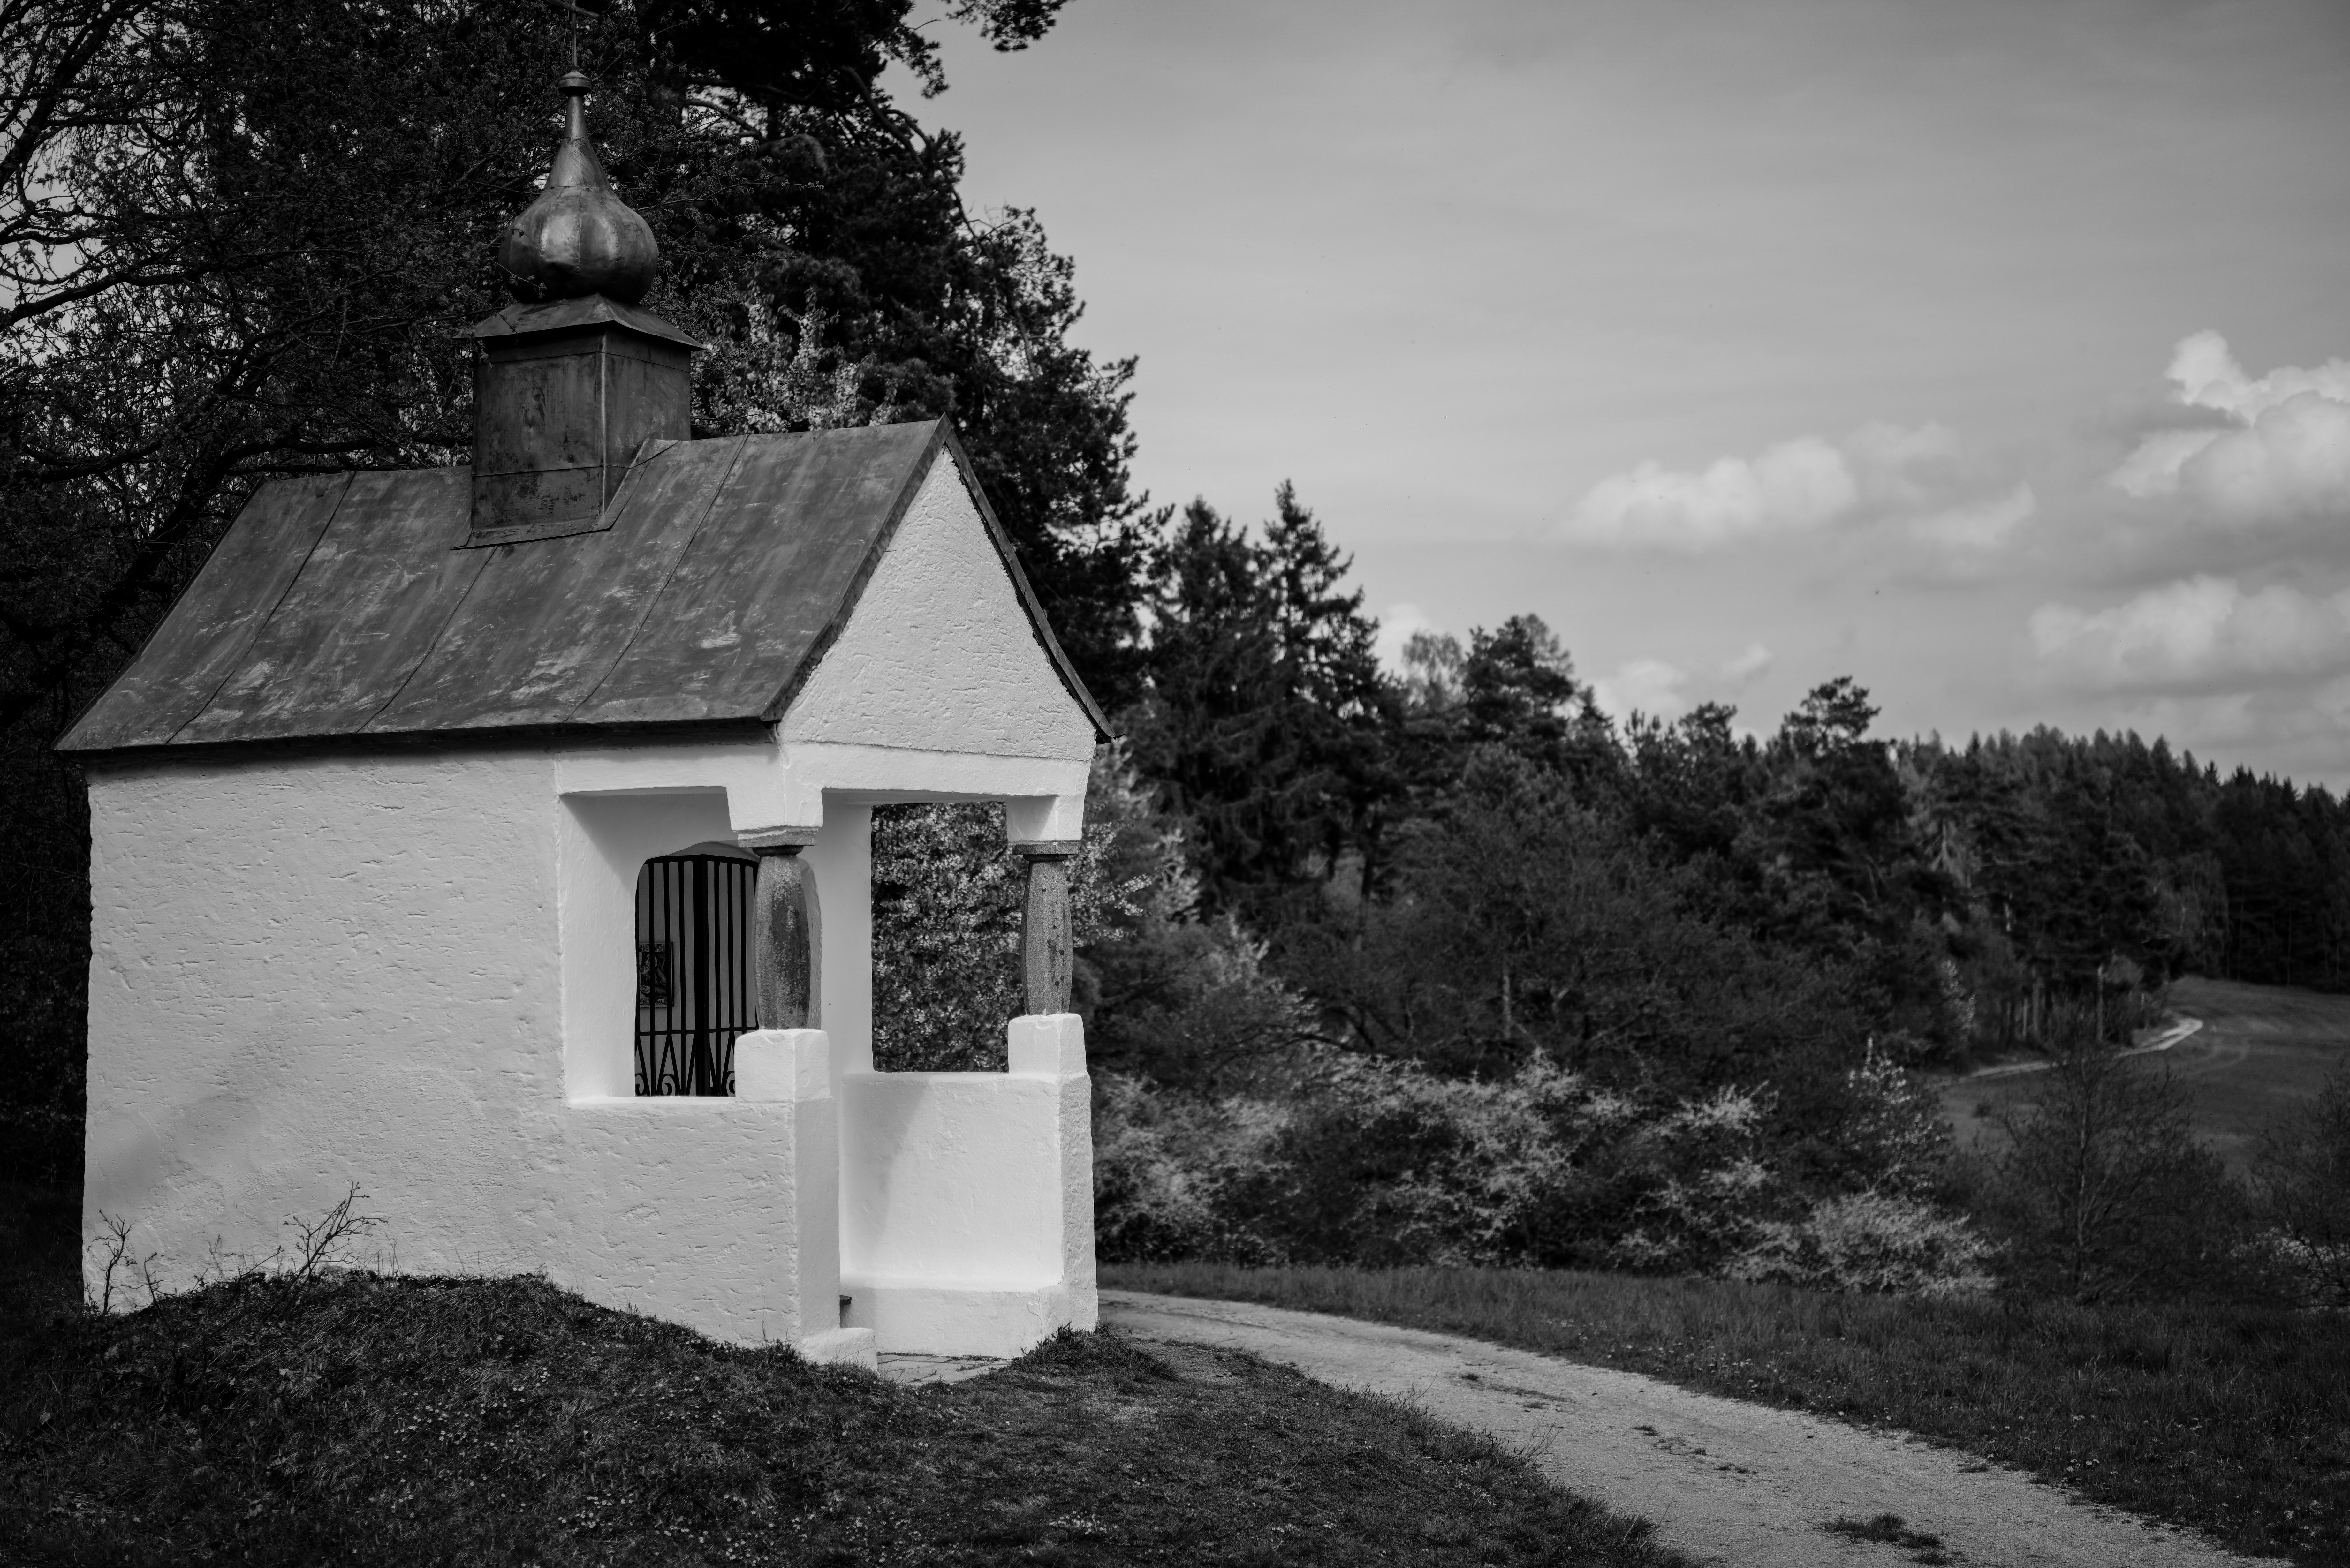
landscape, tree, black and white, white, house, view, building, home, cottage, darkness, church, chapel, black, monochrome, art, mono, germany, deutschland, kirche, landschaft, kunst, bayern, bavaria, kapelle, monochrom, regenstauf, glauben, rural area, einkehr, besinnung, monochrome photography